Rosenstrasse protest

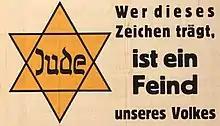
Nazi propaganda stating ""Whoever wears this sign is an enemy of our people"" – thousands of Jews in non-privileged mixed marriages wore this star of David.

From the onset of his power, Hitler dedicated himself fully to accomplishing his idea of the ideal government. In his eyes, a model government drew "conscious consent" from its strength in three pillars of authority. In "Mein Kampf", he asserts that a government who has mastered popularity, force, and social tradition "may be regarded as unshakeable". Social acceptance was integral to the Nazi party's continued power. Before beginning to deport Jews as a part of the Final Solution, the regime "made a trial deportation of German Jews" and "had their German neighbors studied attentively" who, in a win for the regime, "had hardly noticed" their missing neighbors.